Silver Deer of Bilge Qaghan

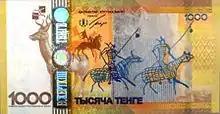
Kazakhstan banknote with Silver Deer of Bilge Khan (2013).

Orkhon Valley, where the Silver Deer was found and the Bilge Khan Complex is located, is thought to have been for centuries the seat of power in the steppes. This archaeologically rich area was home to successive nomadic cultures that evolved in harmony with, and within the limits of, the natural steppe landscape. The valley was continuously occupied by Huns, Turkic people, Uighurs, Kidans, and finally the Mongols. In this valley, Turkish memorial sites and burials dating from the 6th–7th centuries were found. The Orkhon inscriptions were found here. This stele with runic inscriptions was also erected by Bilge Qaghan. 25 miles to the north of the stele, in the shadow of the sacred forest-mountain Ötüken, was the capital of the first Uyghur Khaganate, Ördü (8th–9th centuries).